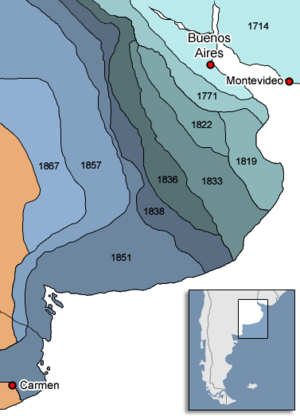
La province de Buenos Aires est la province la plus grande, la plus riche et la plus peuplée d'Argentine, bien que la municipalité de la ville de Buenos Aires, capitale de la République argentine n'en fasse pas partie. La province avait 15 625 084 habitants en 2010. L'agglomération du grand La Plata, sa capitale, en avait 799 523 la même année.